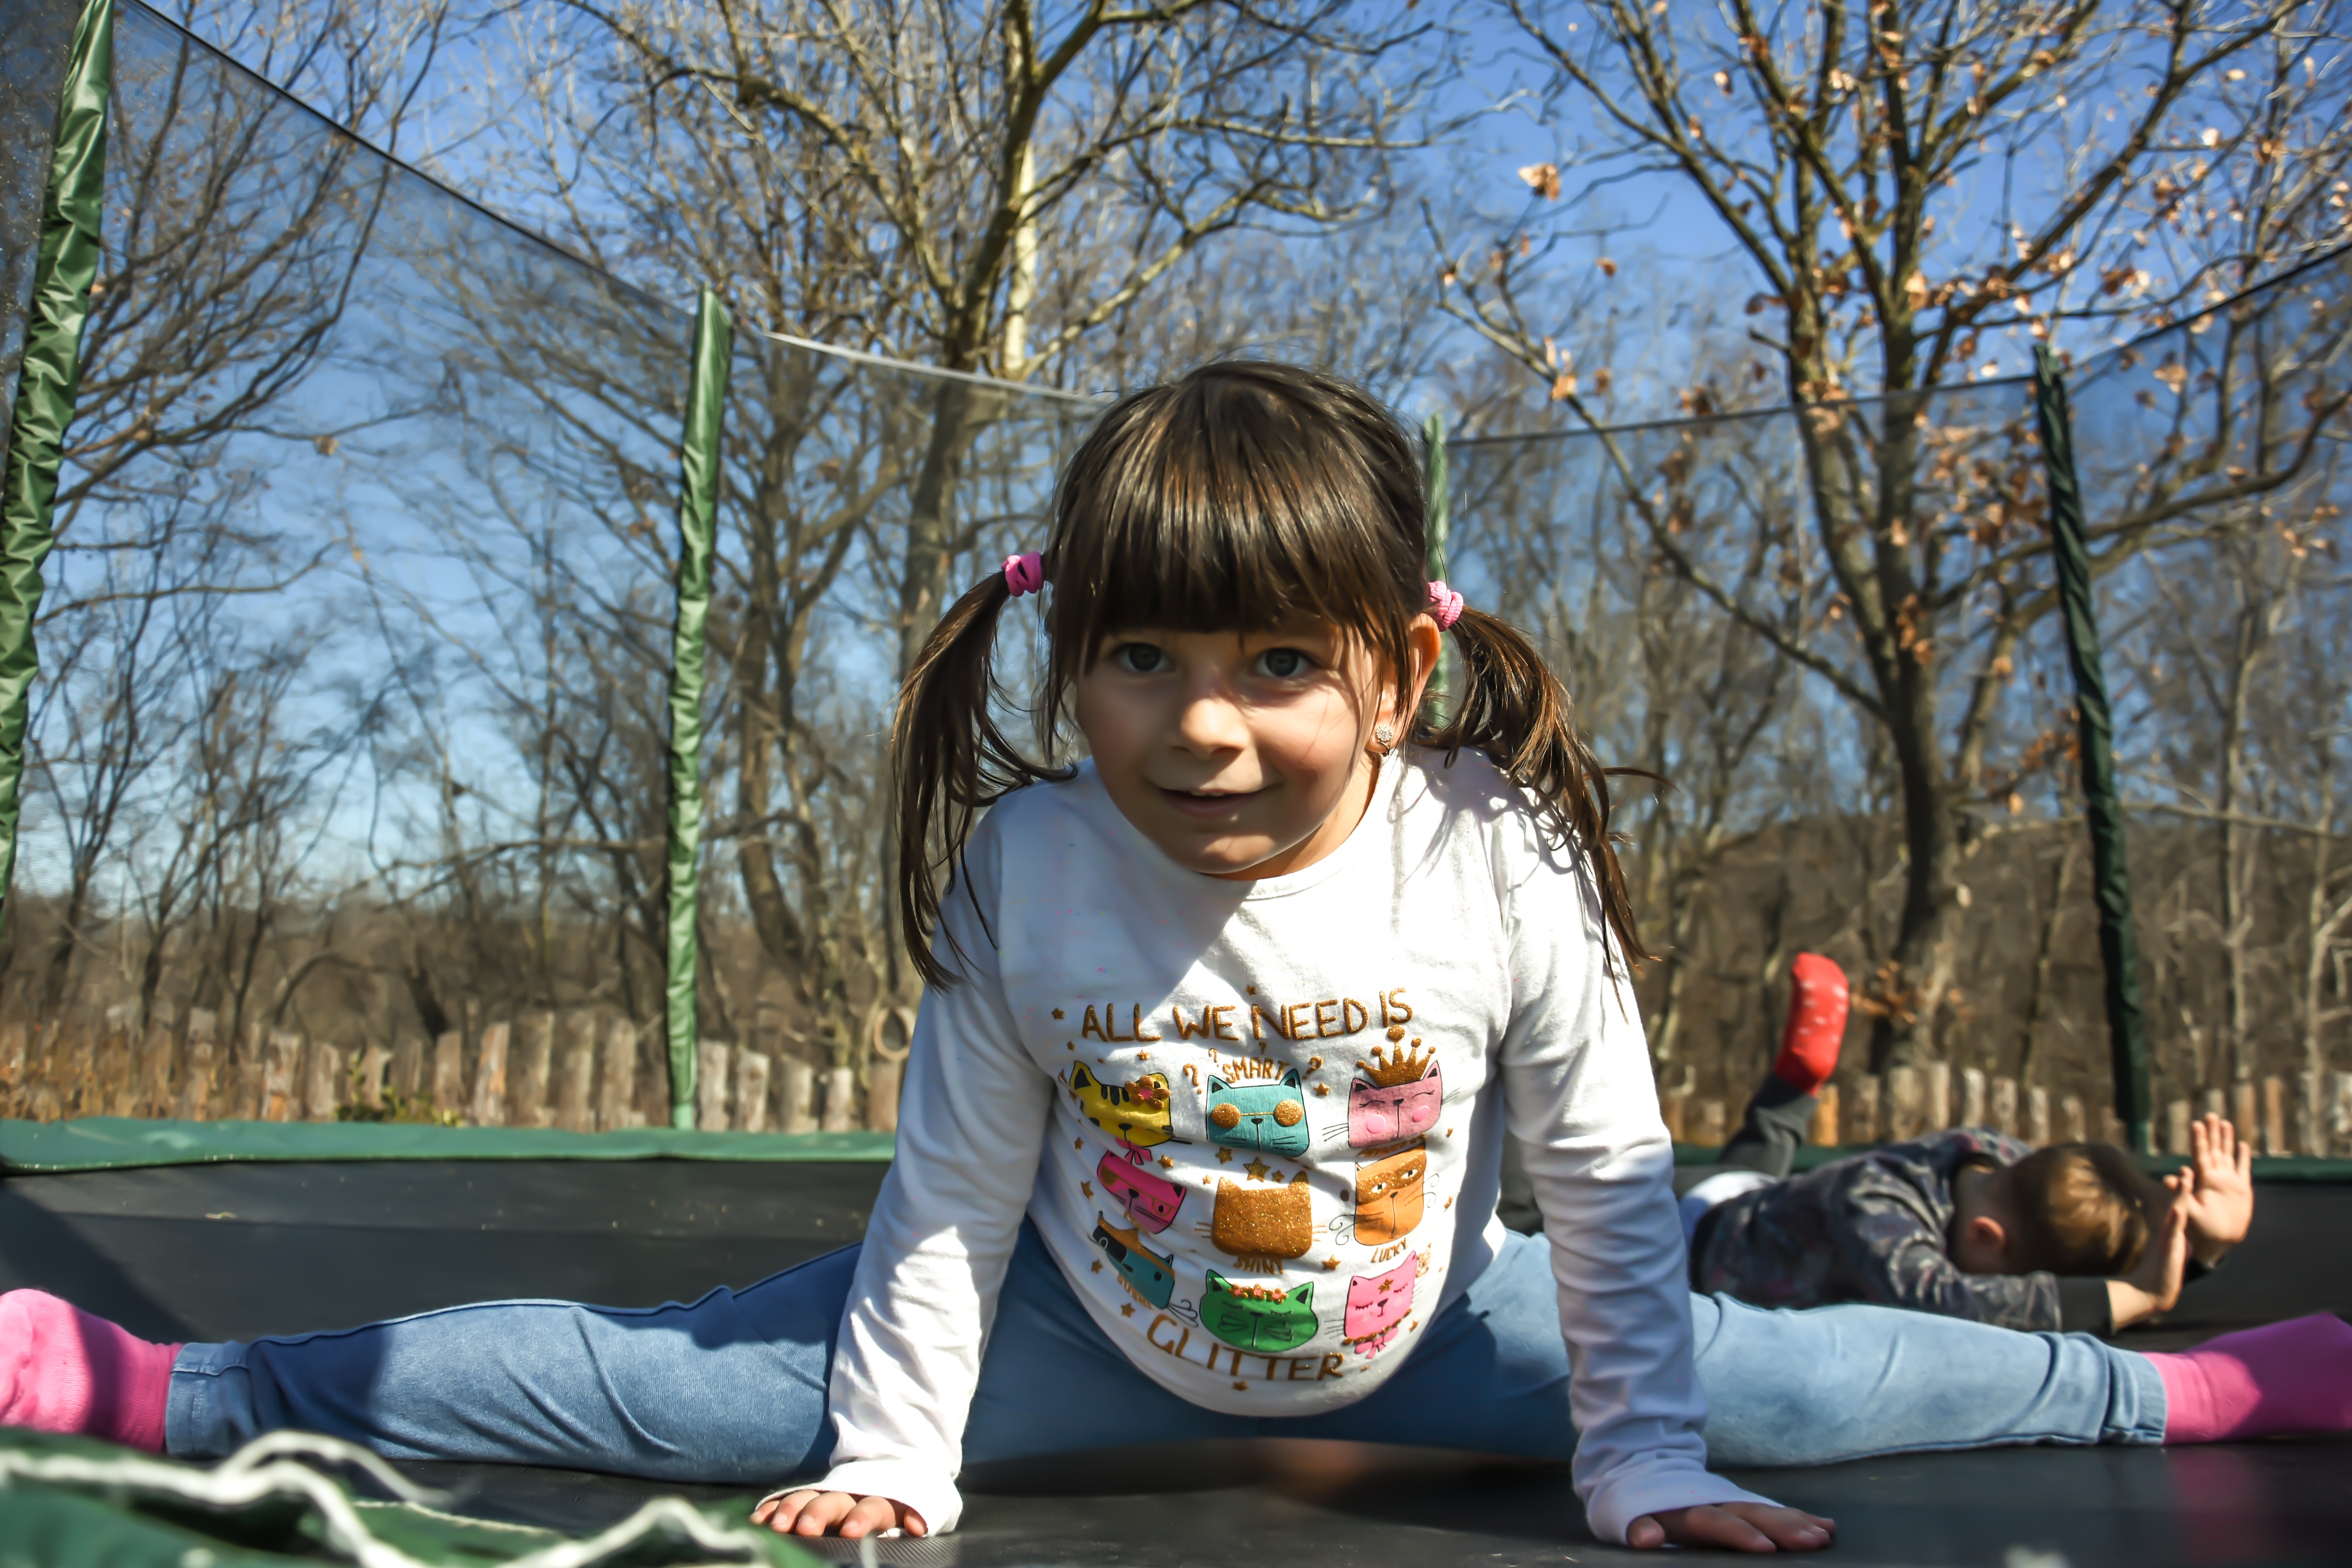
outdoor, person, people, girl, sunset, game, play, kid, cute, young, spring, holiday, child, freedom, playing, baby, childhood, season, cheerful, outdoors, fun, happy, happiness, toddler, little, joy, day, joyful, success, human positions